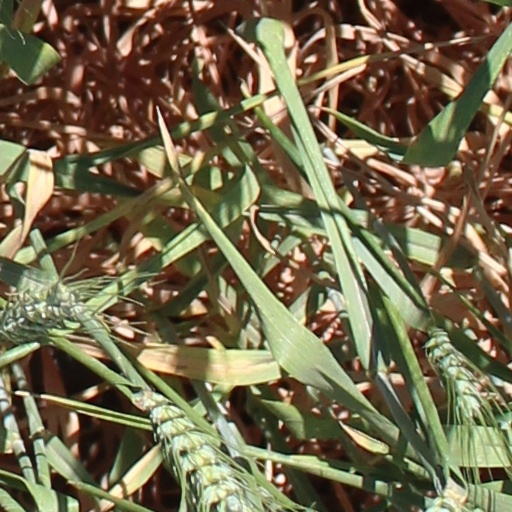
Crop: wheat